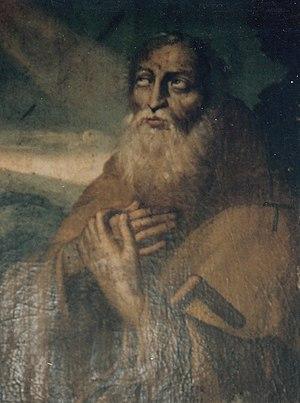
Saint Antoine du désert
La chapelle Notre-Dame-du-Rosaire est une chapelle située à Belpech dans le département français de l'Aude en région Occitanie.